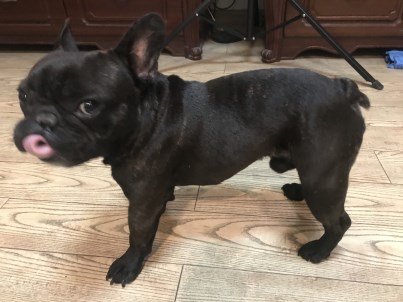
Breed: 1121-n000002-French_bulldog